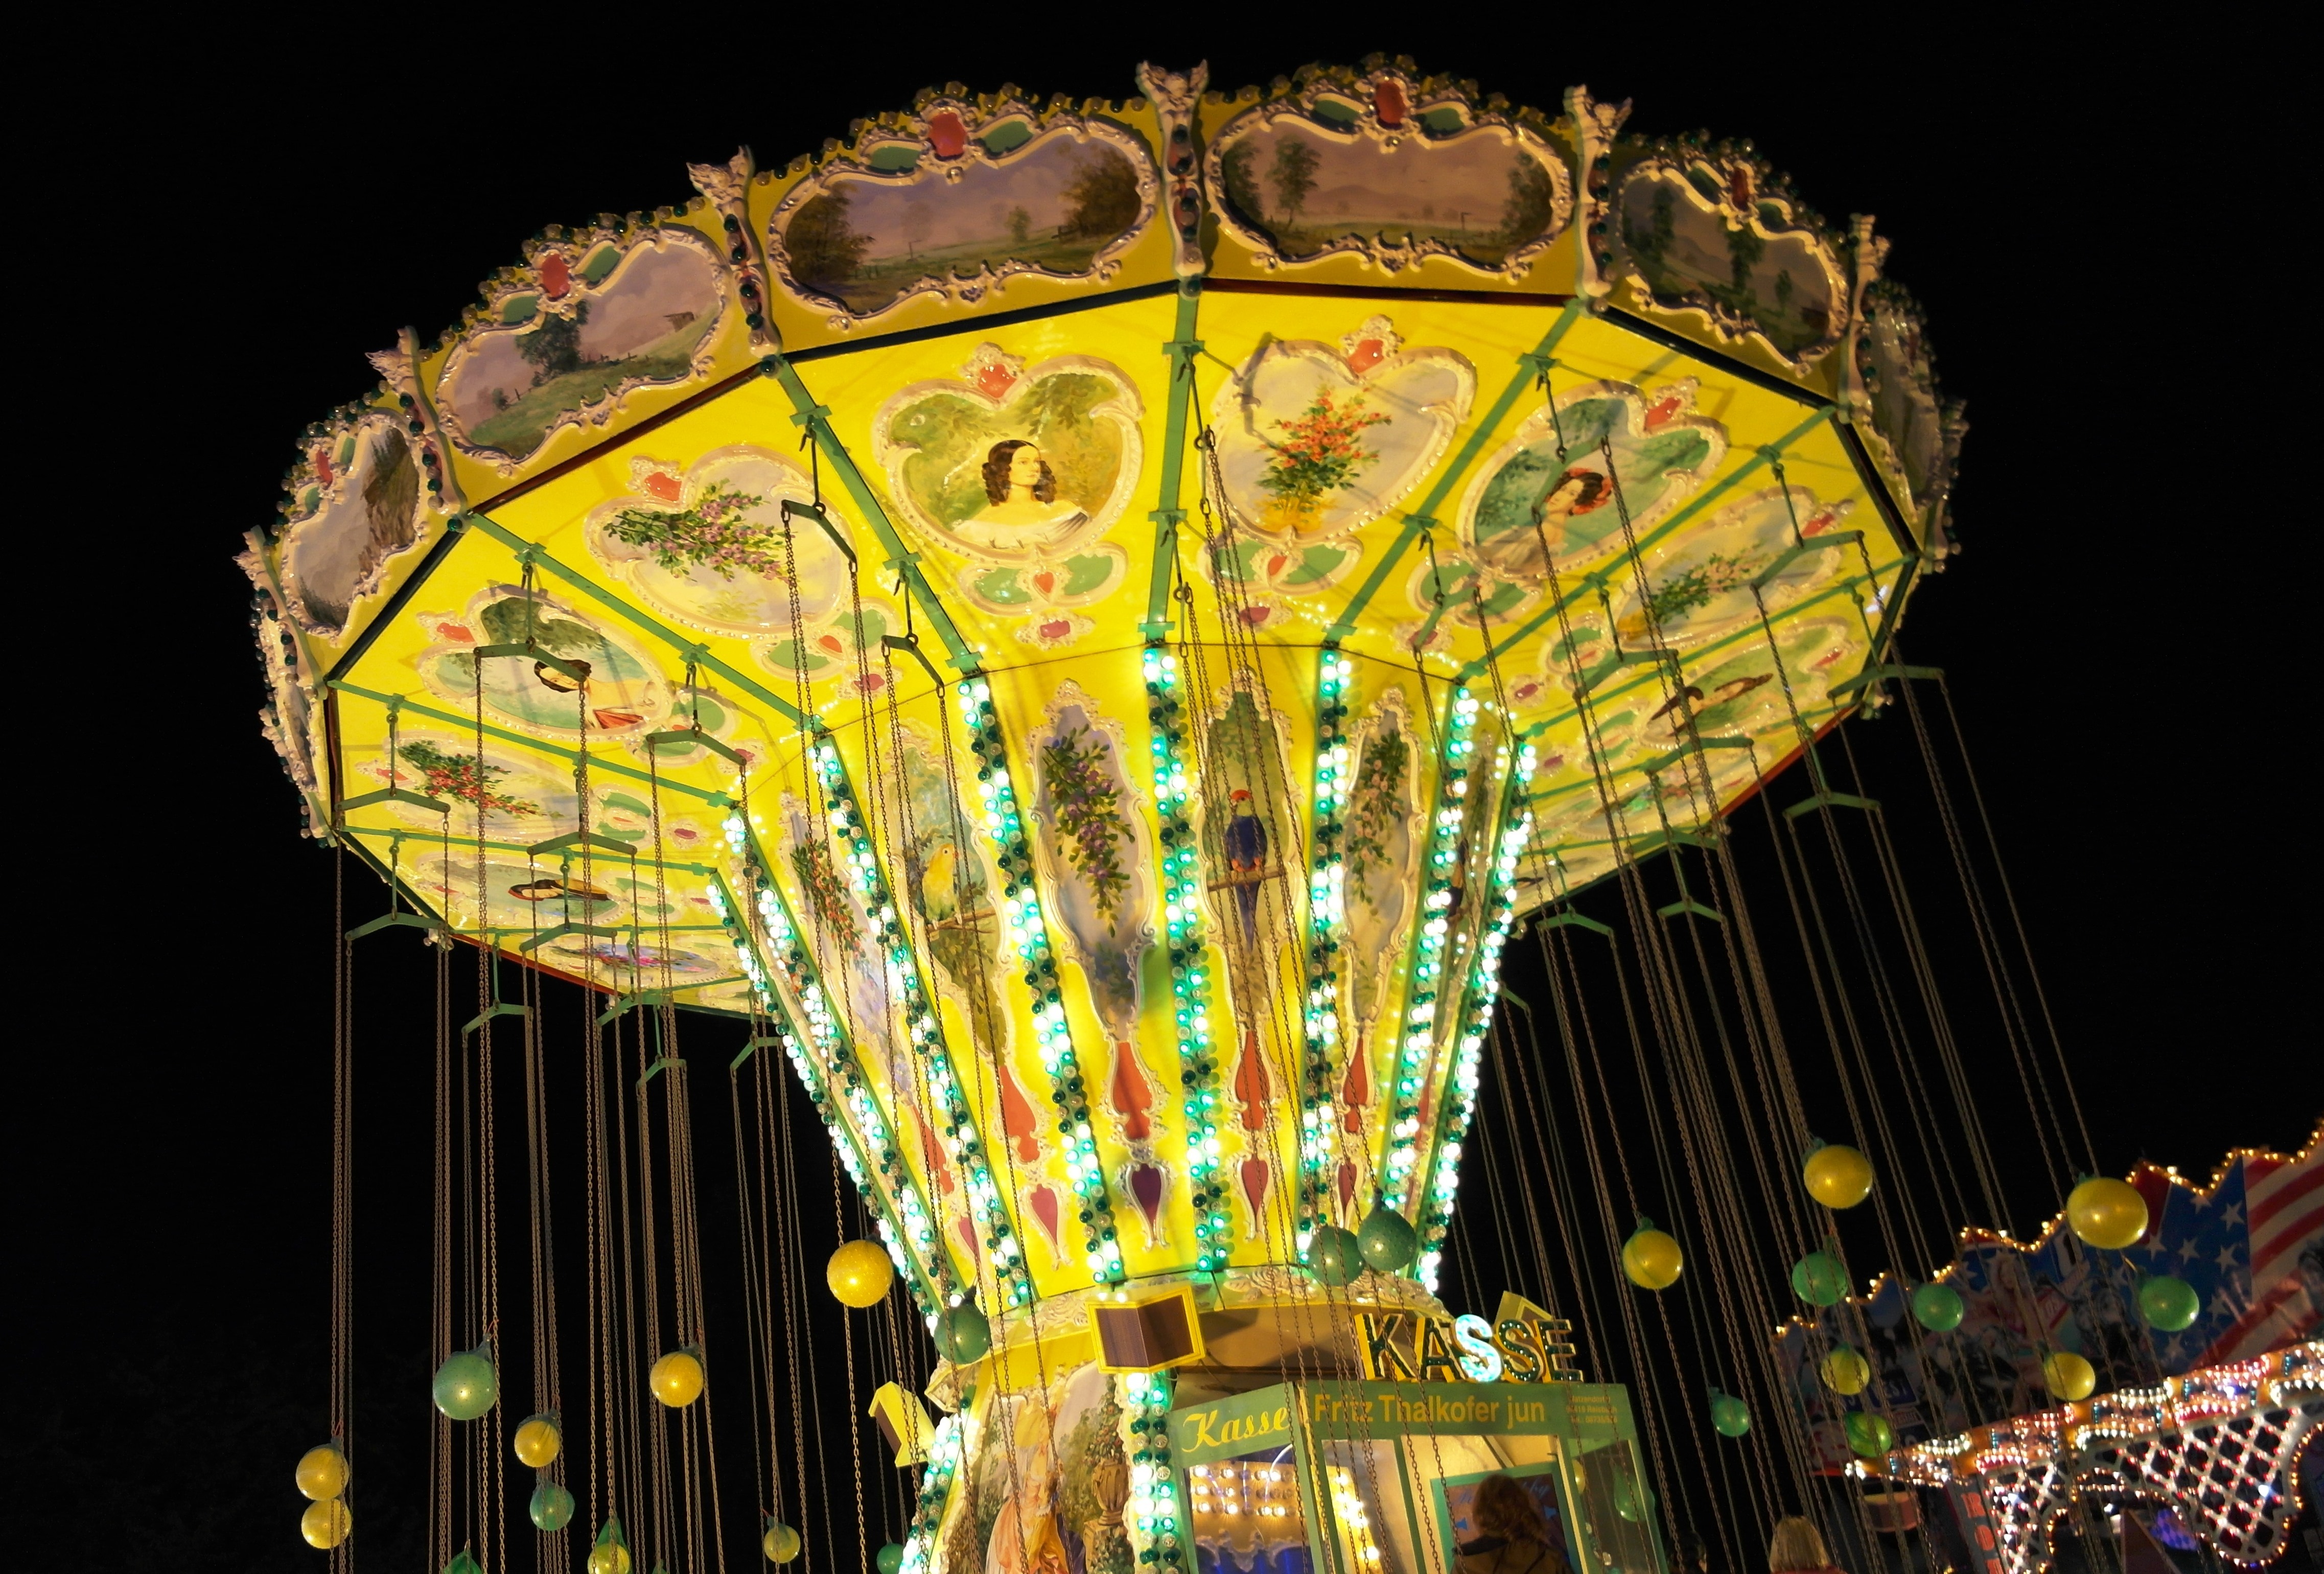
recreation, ferris wheel, amusement park, park, ride, carousel, celebrate, festival, fun, tourist attraction, fair, folk festival, year market, amusement ride, outdoor recreation, nonbuilding structure